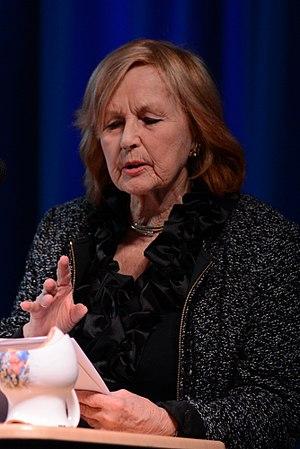
Brigitte Grothum est une actrice allemande.